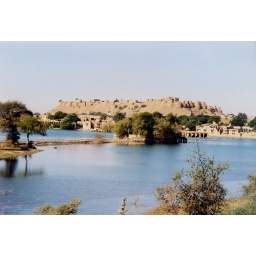
There was plenty of water in the lake in the winter of 98-99. Jaisalmer Fort behind.